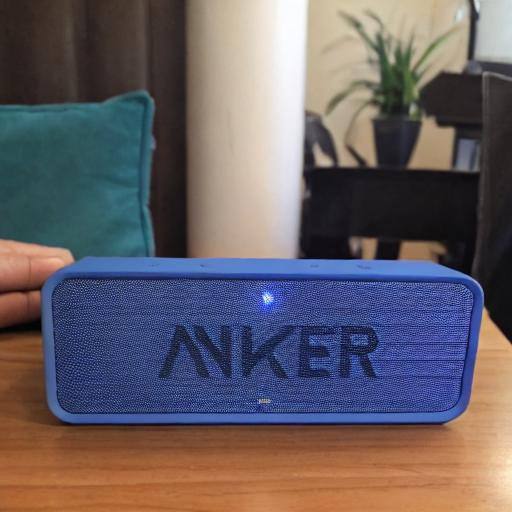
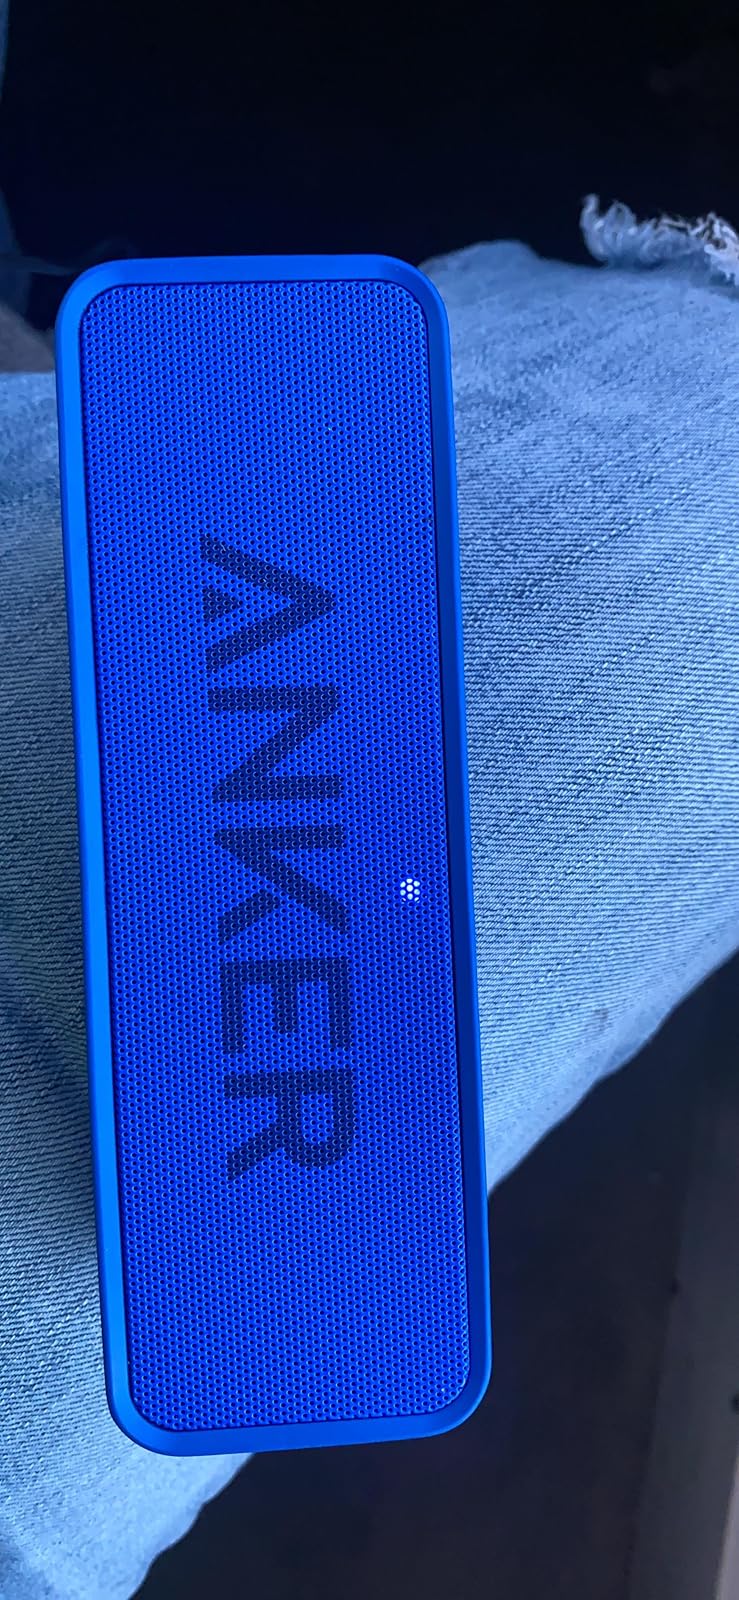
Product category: speaker
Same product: no